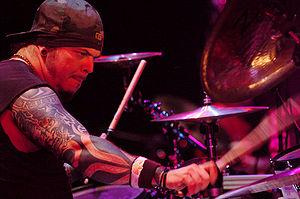
Igor Cavalera fut longtemps le batteur de Sepultura, groupe qu'il avait fondé avec son frère Max Cavalera. Max quitte le groupe en 1996 à la suite de différends d'ordres créatif et personnel. Dix ans plus tard, Igor quitte le groupe a son tour. En juin 2007, il reprend contact avec son frère pour fonder Cavalera Conspiracy.
Cavalera Conspiracy est un groupe de heavy metal américain, originaire de Phoenix, dans l'Arizona. Il est formé par les frères brésiliens Cavalera : Max au chant et à la guitare, et Igor Cavalera à la batterie. Le groupe est complété par le guitariste Marc Rizzo et le bassiste Johny Chow. Cavalera Conspiracy se forme en 2007 en tant qu'Inflikted, nom qui doit être modifié à la suite de conflits juridiques. La création du groupe marque la fin d'une querelle de 10 ans entre les deux frères Cavalera, qui avaient déjà fondé Sepultura au début des années 1980.
Sepultura est un groupe de thrash metal brésilien, originaire de Belo Horizonte, dans l'État du Minas Gerais. Formé par Max et Igor Cavalera en 1984, le groupe est l'un des plus influents du thrash, death et groove metal de la fin des années 1980 et du début des années 1990. Il évolue ensuite vers le metalcore, en incorporant des éléments provenant du nu metal, du metal alternatif et du metal industriel.